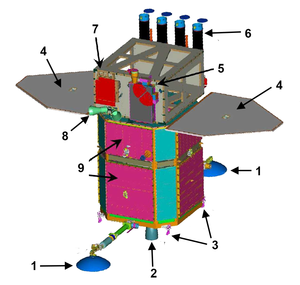
Schéma de SDO
L'Observatoire de la dynamique solaire, en anglais : Solar Dynamics Observatory, est un observatoire solaire développé par l'agence spatiale américaine, la NASA, dont le lancement a lieu le 11 février 2010. Sa mission s'inscrit dans le programme Living With a Star, consiste à développer notre connaissance du Soleil, en particulier des caractéristiques qui affectent la Terre et l'espace proche de celle-ci. SDO doit étudier les changements de son activité et contribuer à déterminer l'origine des variations de l'activité du Soleil dans le but de mieux les anticiper. Pour y parvenir, les instruments embarqués collectent des données sur la structure du champ magnétique du Soleil et sur les processus à l'origine du stockage et de la libération de l'énergie magnétique.